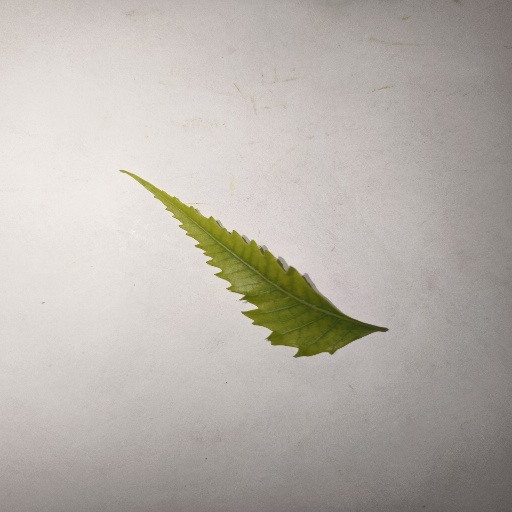
Species: Neem
Leaf condition: Yellow Leaf